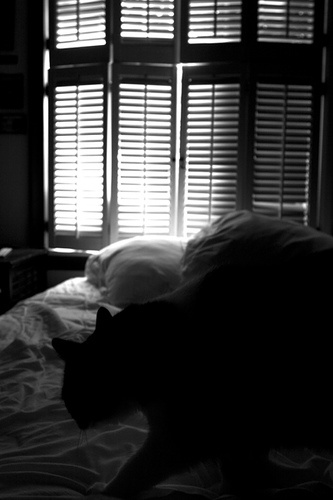
A cat standing on top of a bed next to a window.
a black cat is on top of a bed
a black cat walks along the foreground in front of an unmade bed
A cat walks on the bed as light comes in through the shutters.
Black and white photograph of a cat on a bed.